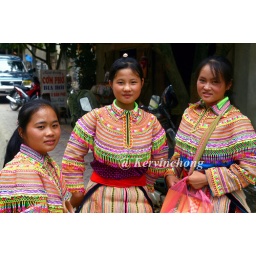
Group of Hmong girls walking by the Bac Ha Market, Vietnam